Bai Juyi

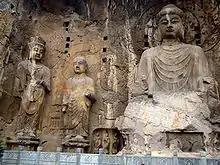
Buddha and Bodhisattva images carved out of rock, at Longmen

In 832, Bai Juyi repaired an unused part of the Xiangshan Monastery, at Longmen, about 7.5 miles south of Luoyang. Bai Juyi moved to this location, and began to refer to himself as the "Hermit of Xiangshan". This area, now a UNESCO World Heritage Site, is famous for its tens of thousands of statues of Buddha and his disciples carved out of the rock. In 839, he experienced a paralytic attack, losing the use of his left leg, and became a bedridden invalid for several months. After his partial recovery, he spent his final years arranging his Collected Works, which he presented to the main monasteries of those localities in which he had spent time.